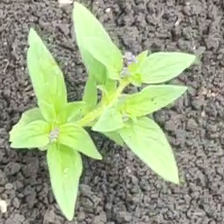
Weed species: Lamber_Quarter_plant(Chenopodium )